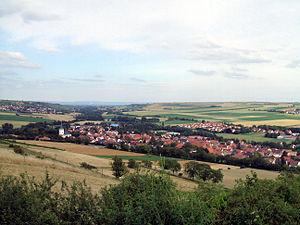
Albisheim (Pfrimm) est une municipalité allemande située dans le land de Rhénanie-Palatinat et l'arrondissement du Mont-Tonnerre.